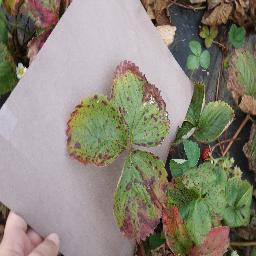
Label: Strawberry___Leaf_scorch